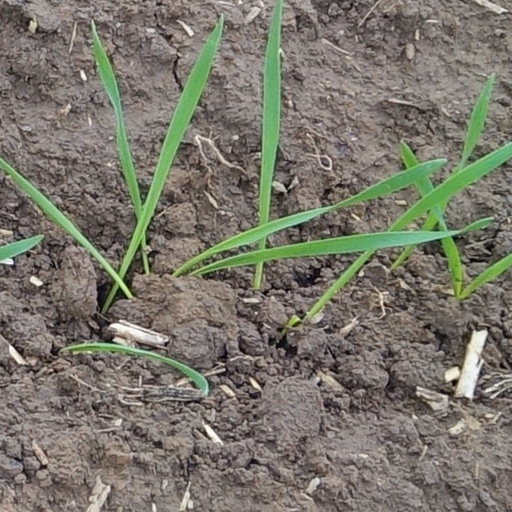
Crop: wheat